Newroz as celebrated by Kurds

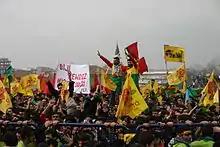
Newroz in Istanbul

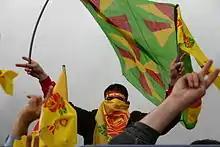
Newroz in Istanbul

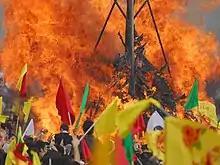
Newroz in Diyarbakir

The Kurdish association with Newroz has become increasingly pronounced since the 1950s when the Kurds in the Middle East and those in the diaspora in Europe started adopting it as a tradition. Following the persecution of any Kurdish expression in Turkey, the revival of the Newroz celebration has become more intense and politicized and has also become a symbol of the Kurdish resurrection. By the end of the 1980s, Newroz was mainly associated "with the attempts to express and resurrect" the Kurdish identity.